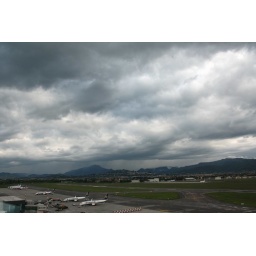
A grey sky over the field today.